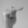
ASL letter: T